Westwood (subdivision), Houston

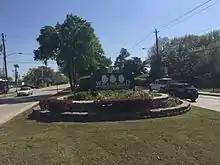
Westwood

Westwood is a residential subdivision in Southwest Houston, Texas. The subdivision is bounded by the 610 Loop, the Union Pacific railroad tracks, Stella Link Road, and Willowbend Boulevard. It has about 800 houses.